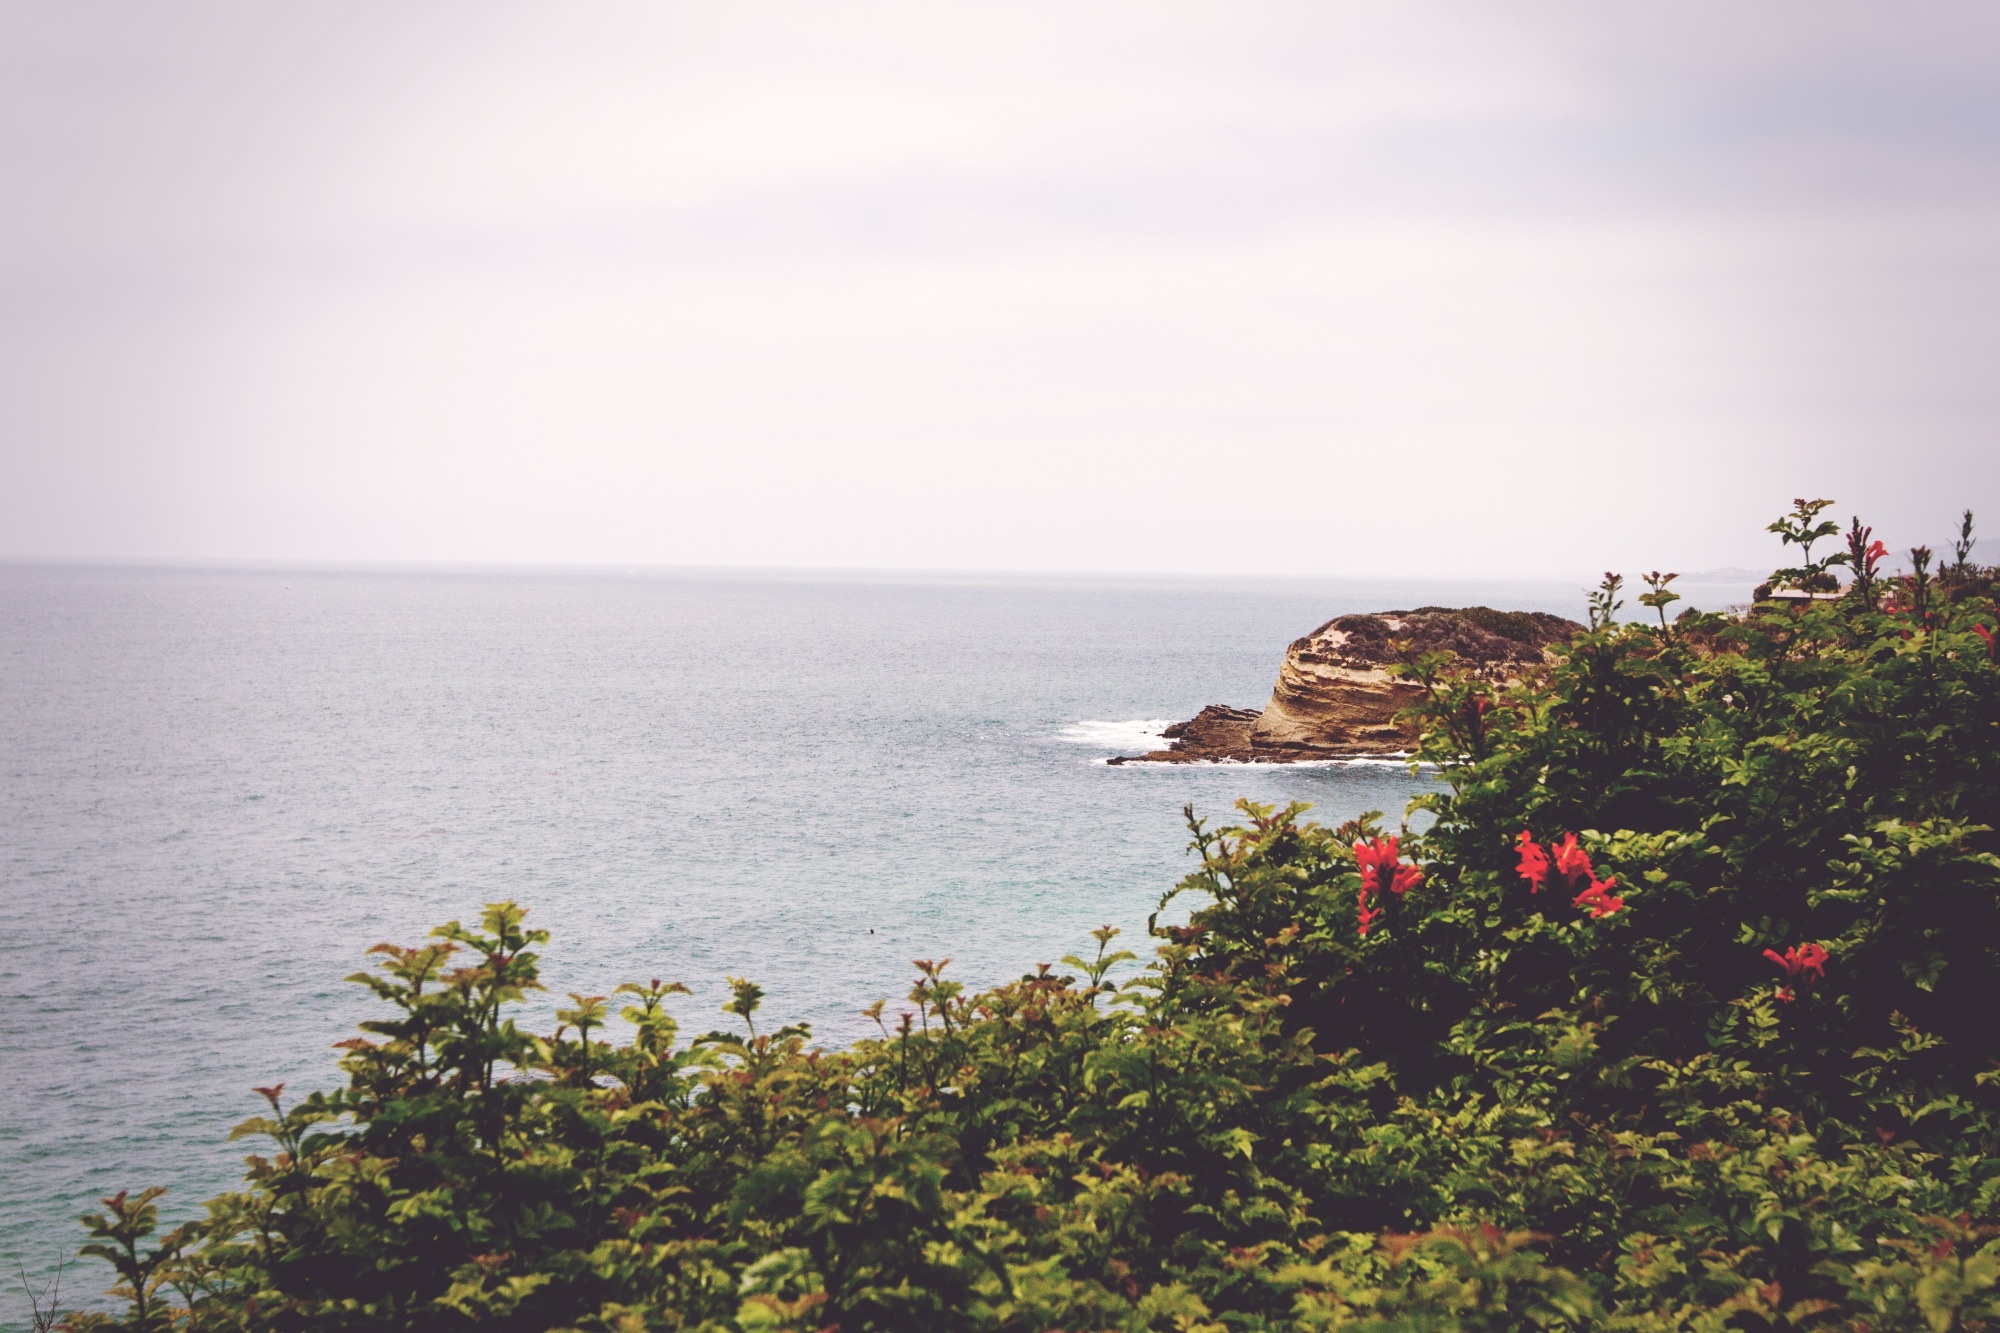
beach, sea, coast, water, ocean, horizon, sky, morning, shore, cliff, cove, green, red, bay, terrain, body of water, flowers, rocks, grey, cape